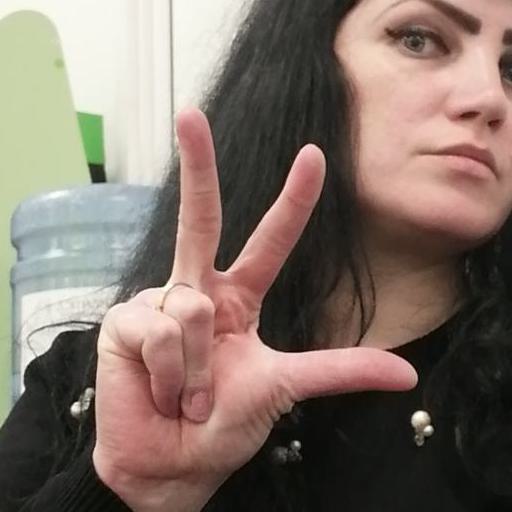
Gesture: three2